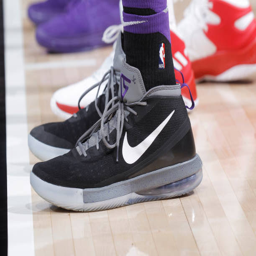
the sneakers belonging to # in a game against sports team .